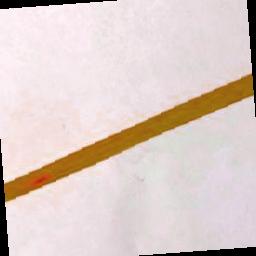
Label: Rice___Brown_Spot